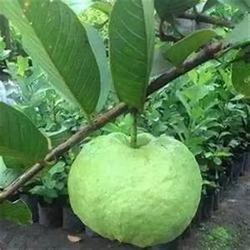
Label: Guava